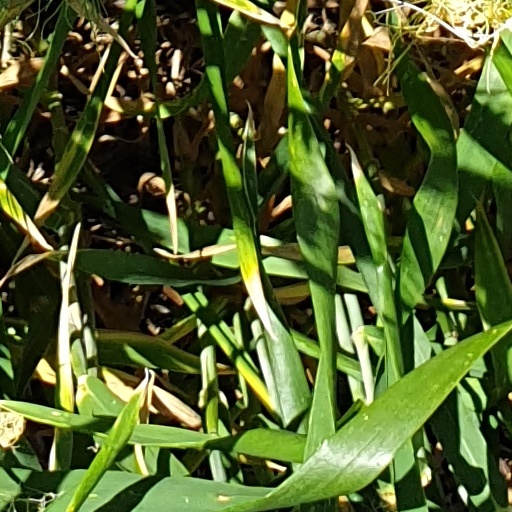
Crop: wheat